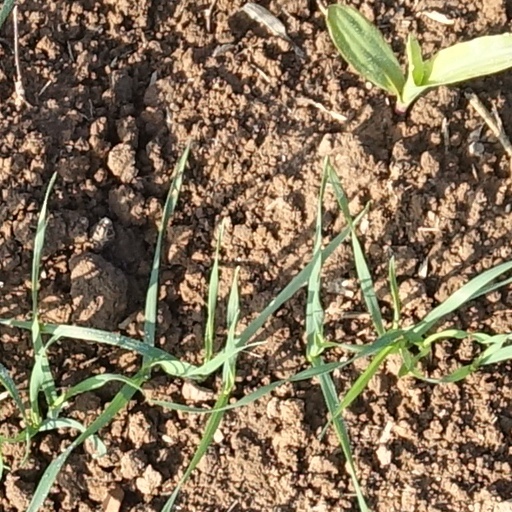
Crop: wheat